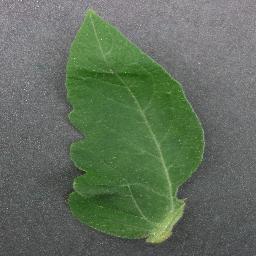
Label: Tomato___healthy